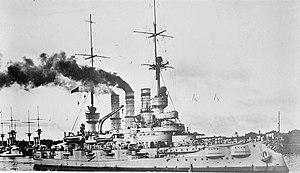
Le SMS Schlesien est un navire de ligne cuirassé de type pré-dreadnought lancé par la marine impériale allemande le 28 mai 1906. Il appartient à la classe Deutschland et a été baptisé d'après la province prussienne de Silésie. Il continue son service dans la Reichsmarine, après la Première Guerre mondiale, puis dans la Kriegsmarine. Il a été démantelé en 1945 à Swinemünde.
La classe Deutschland est une classe de cinq cuirassés de type pré-Dreadnought construits pour la Marine impériale allemande.